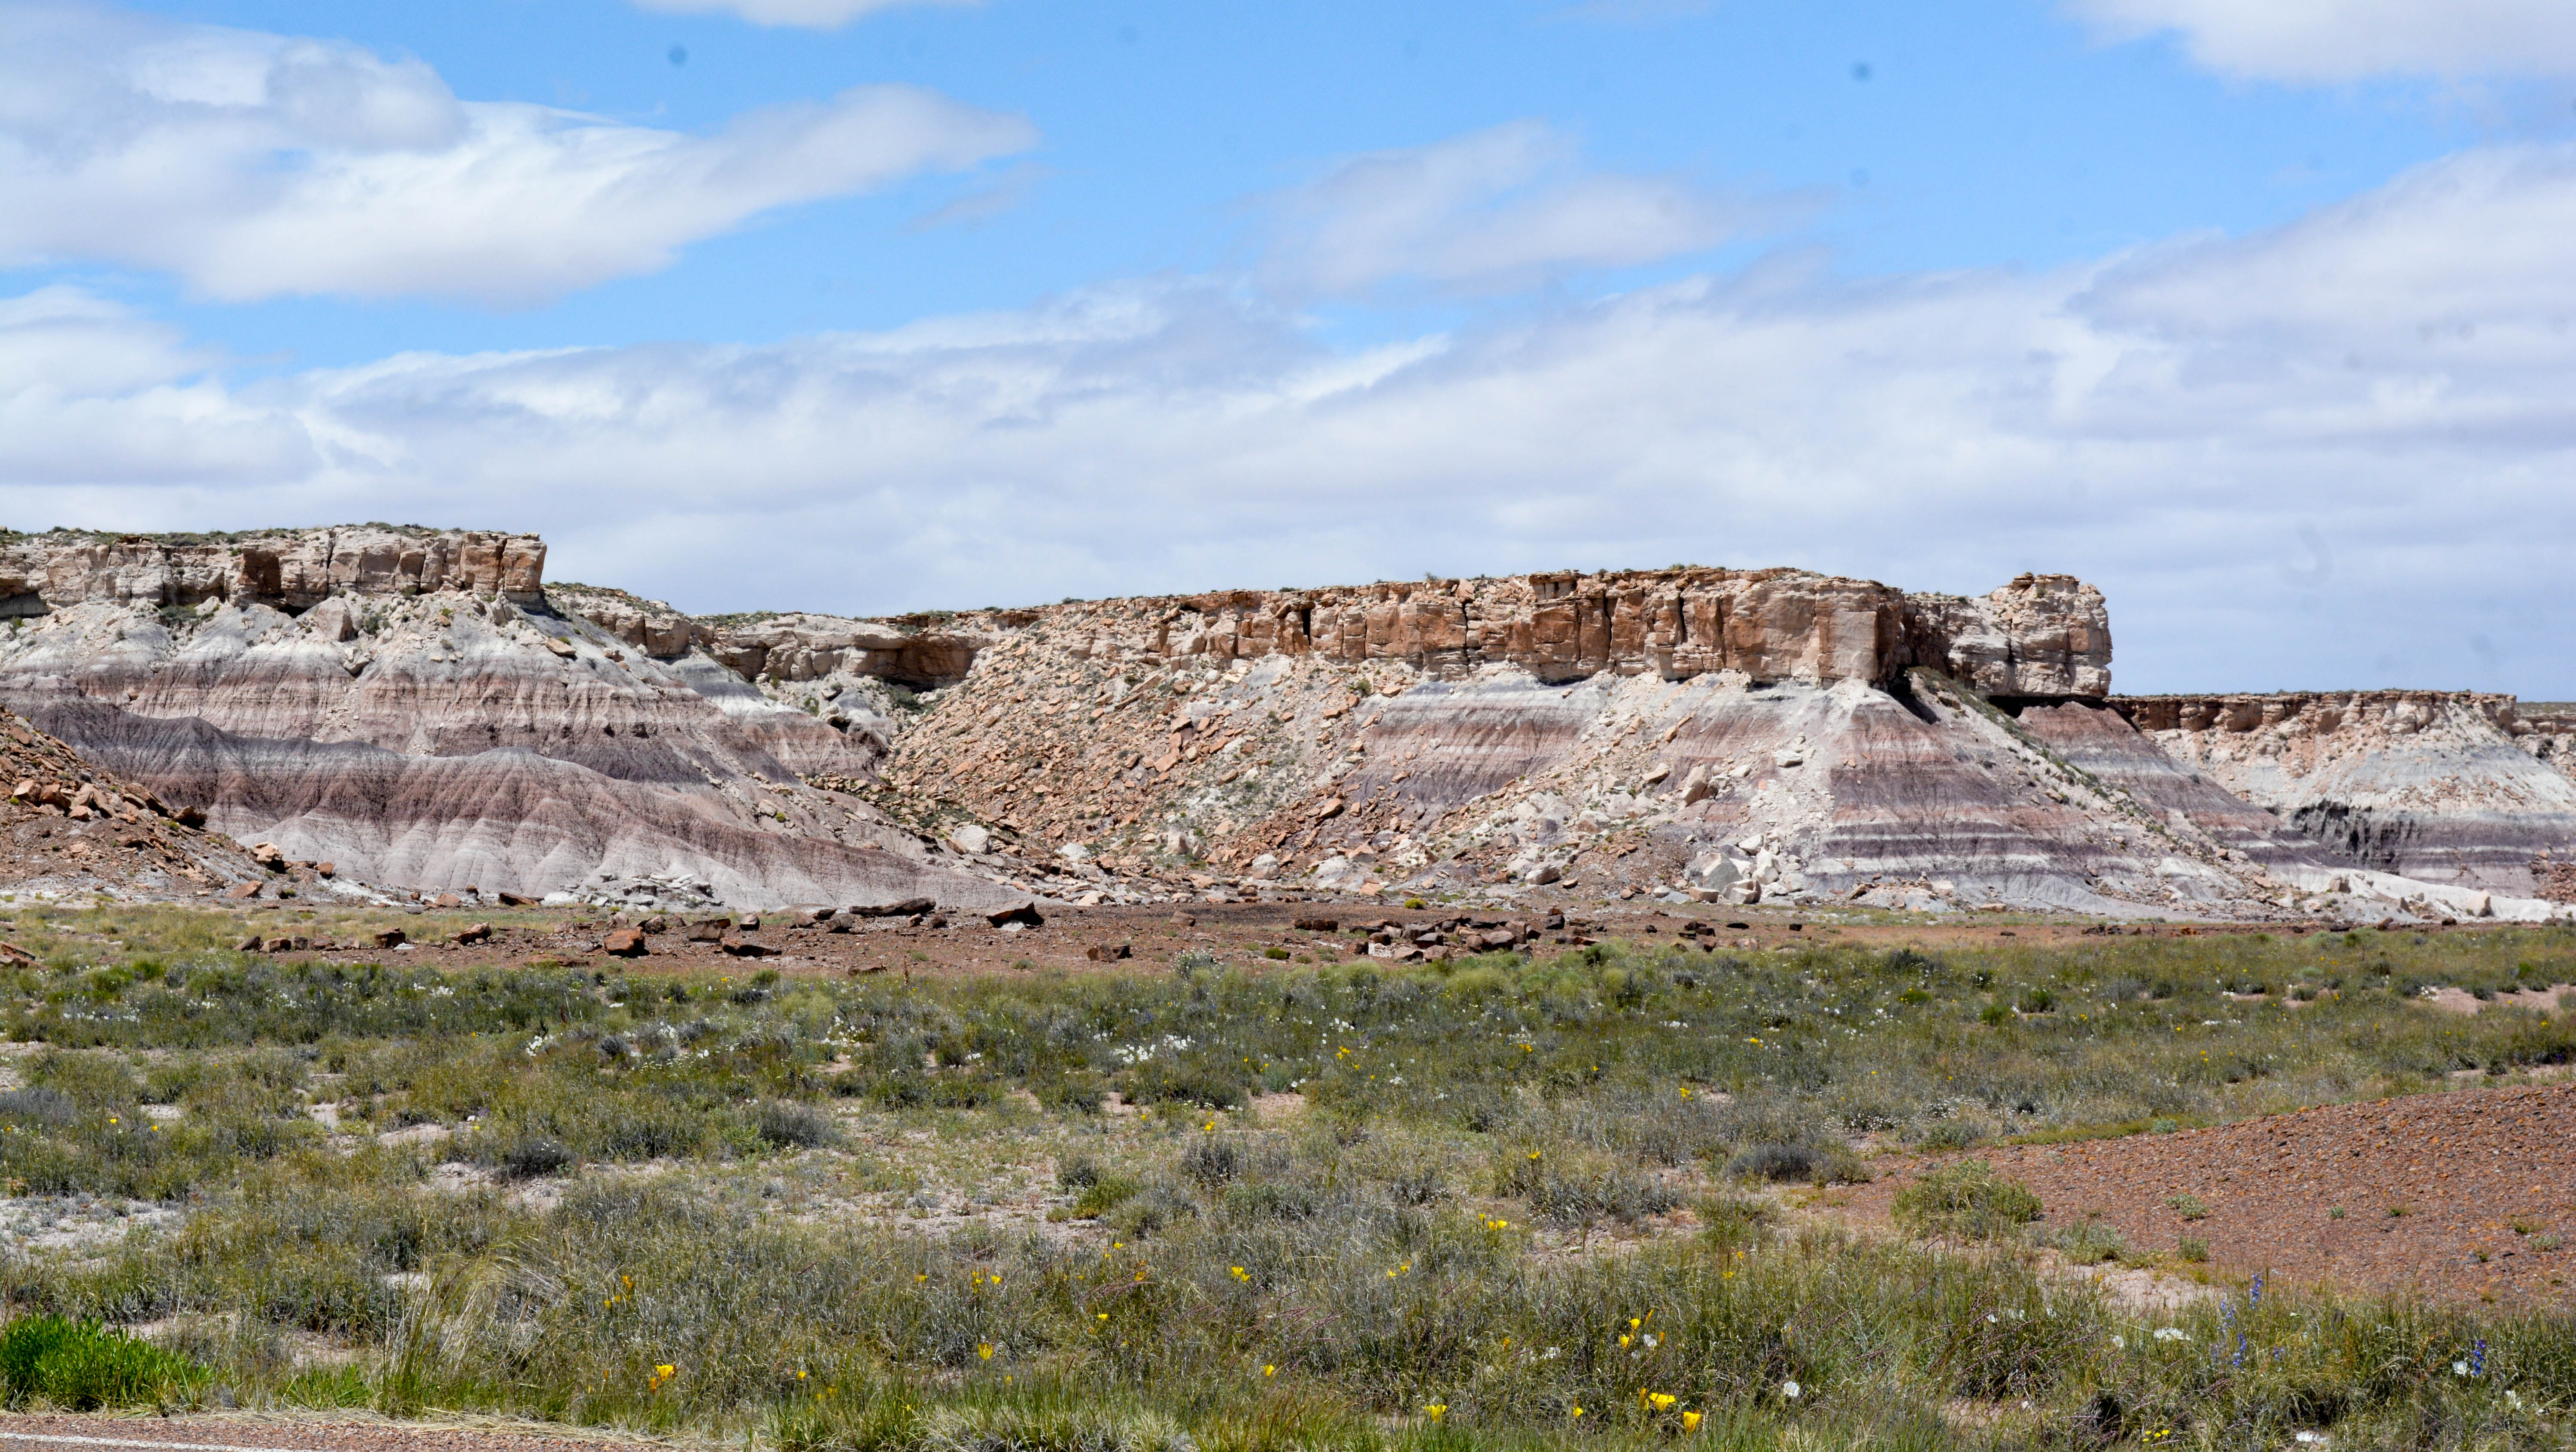
landscape, rock, monument, formation, cliff, fortification, terrain, geology, ruins, badlands, plateau, marccooper, painteddesert, petrifiedforest, route66, holbrook, arizonalandscape, quarry, ancient history, geographical feature